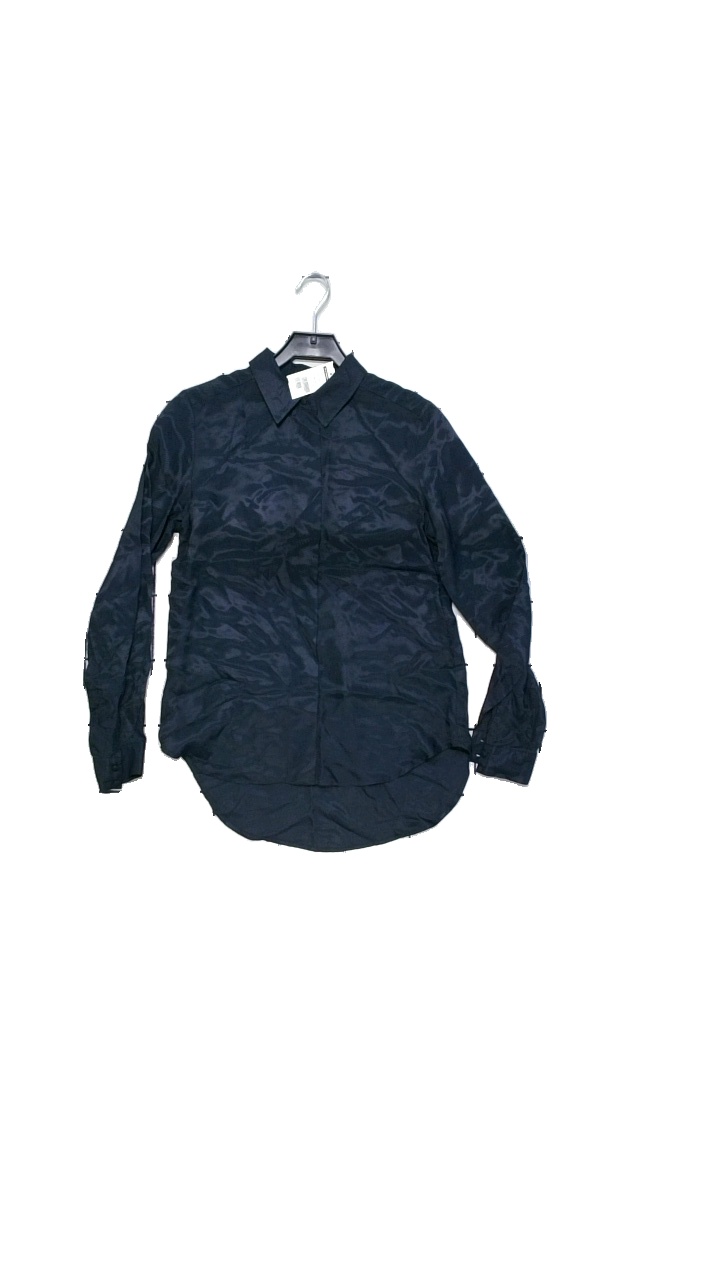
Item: Blouse (Ladies)
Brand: Selected Homme/femme
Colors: Blue, Black
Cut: Loose, Long
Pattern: Striped
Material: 100% viscose
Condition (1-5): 3
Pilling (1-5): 5
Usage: Reuse
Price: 100-150